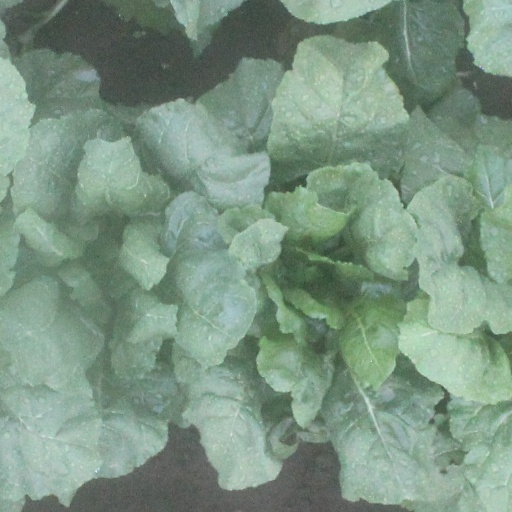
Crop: sugar beet